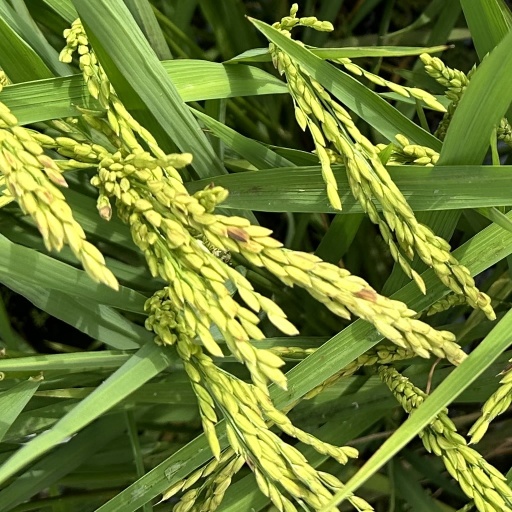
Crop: rice